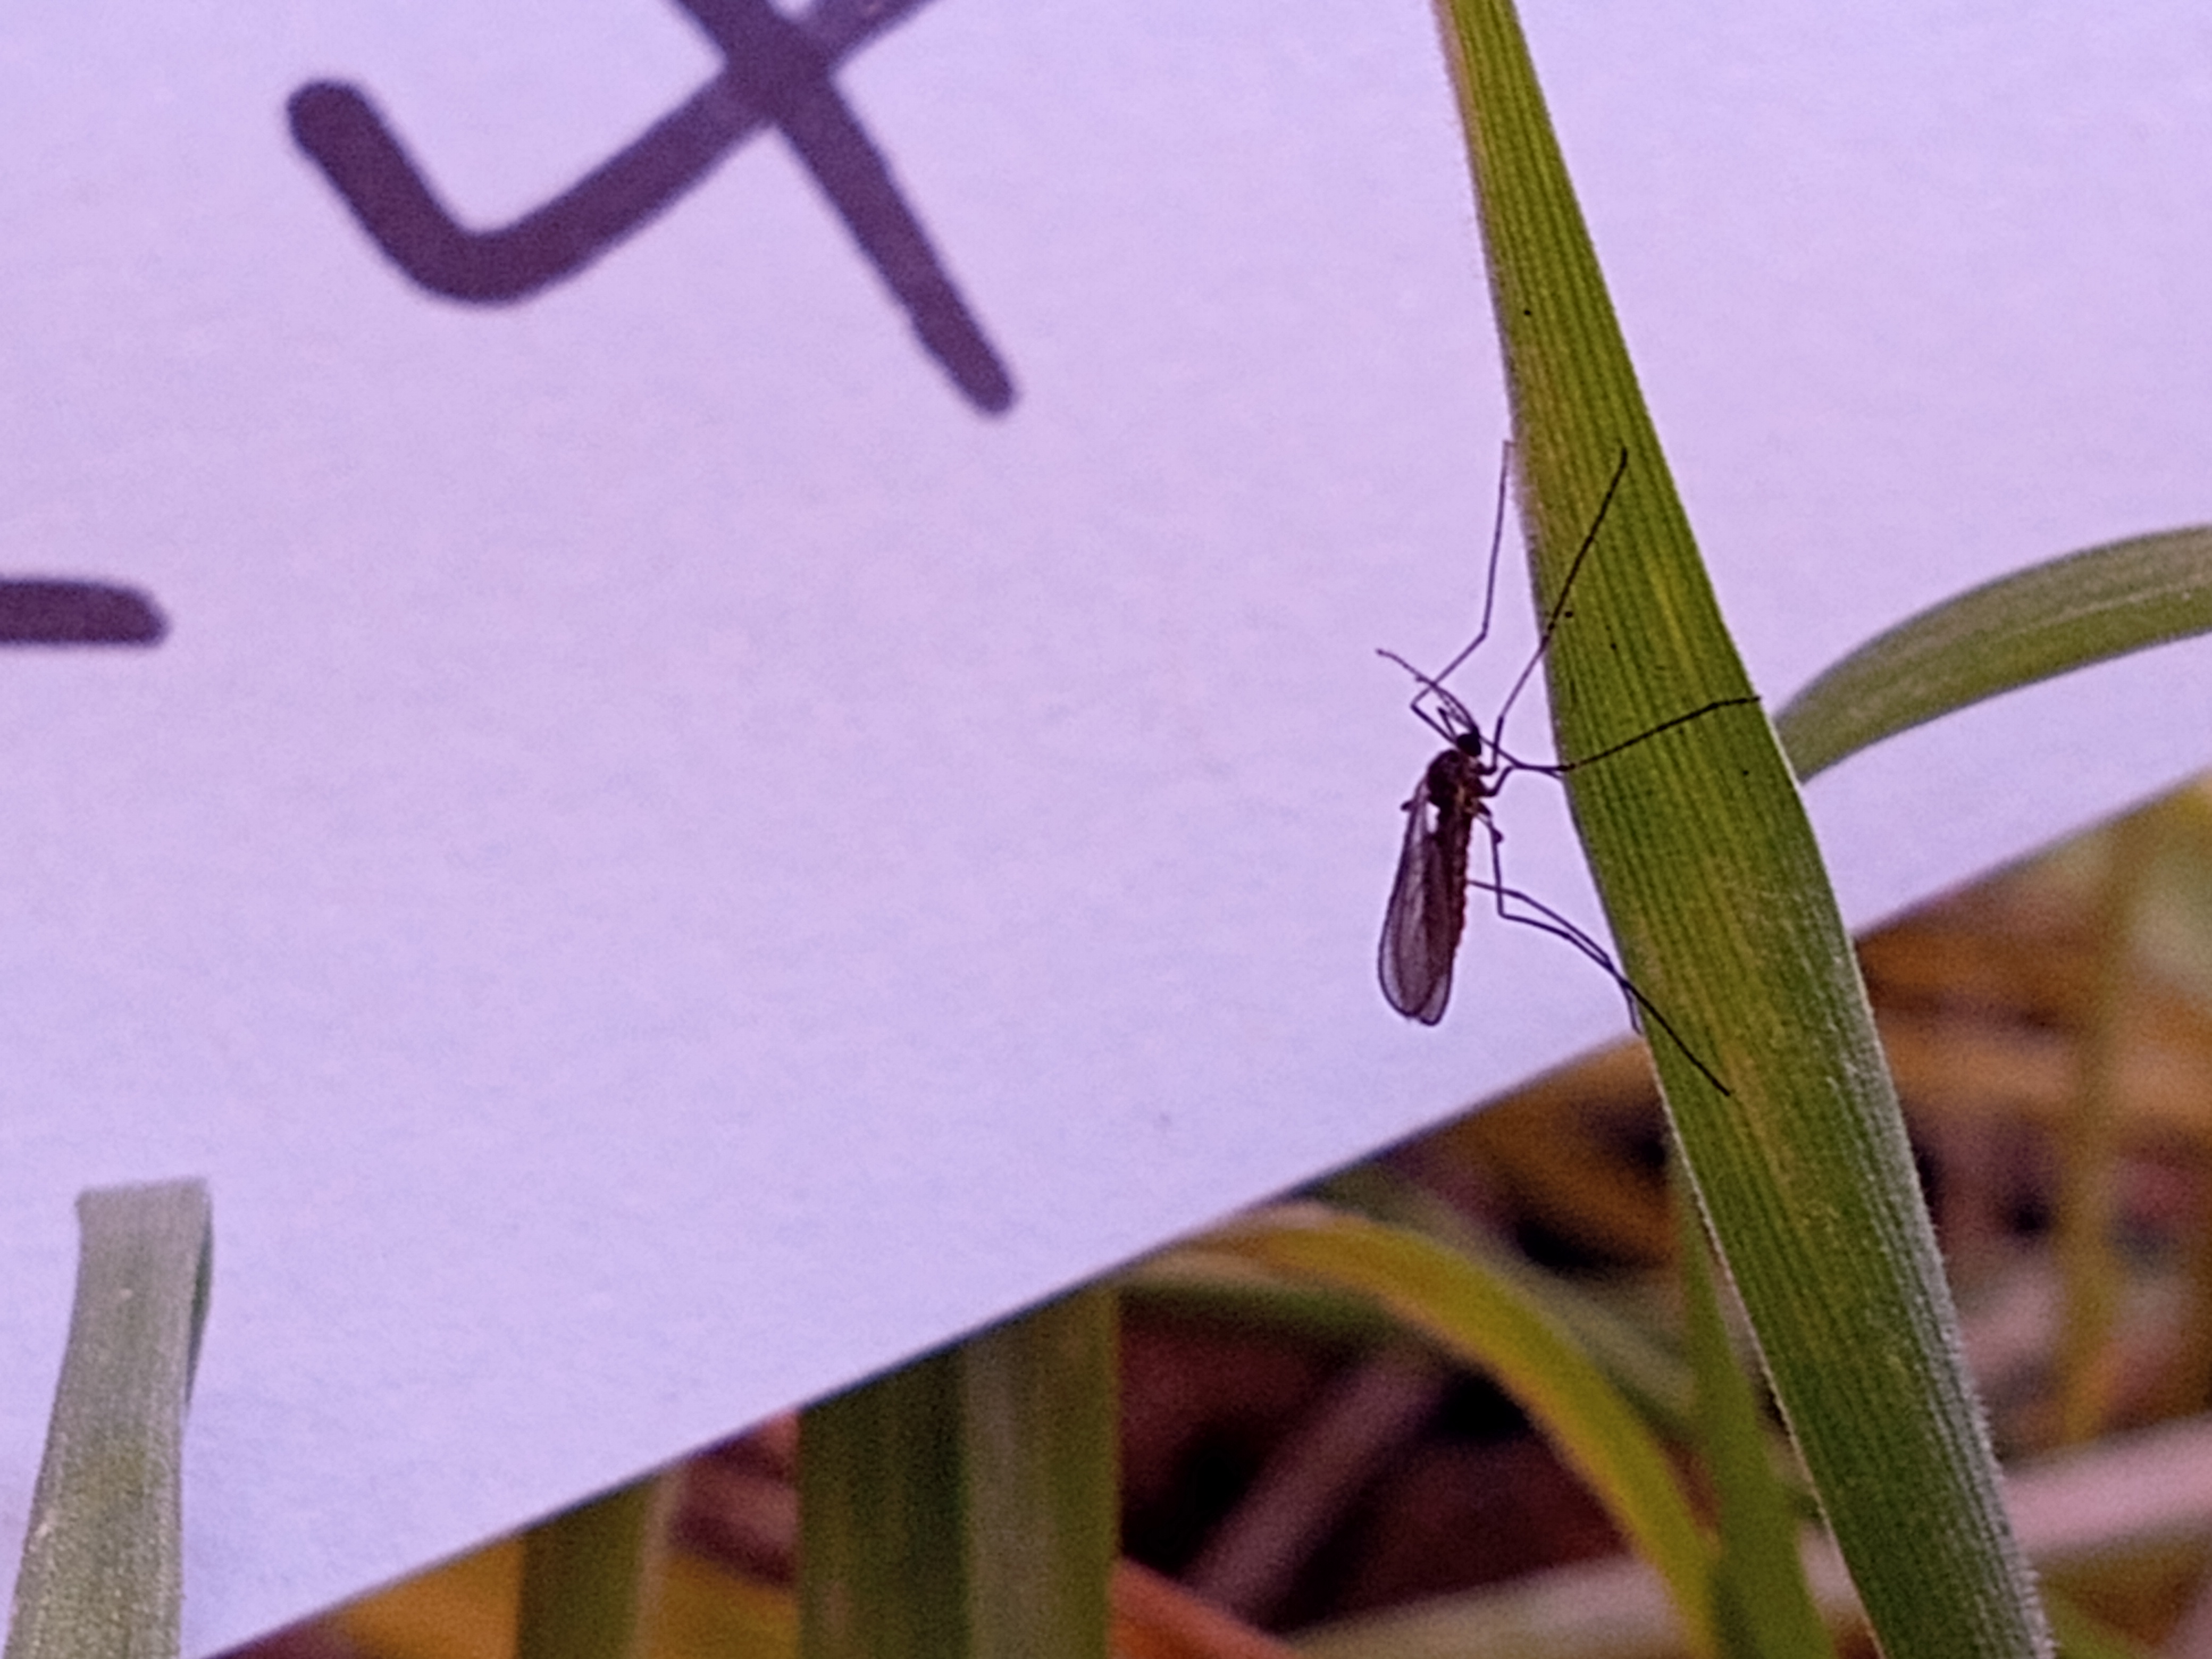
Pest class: hessian_fly